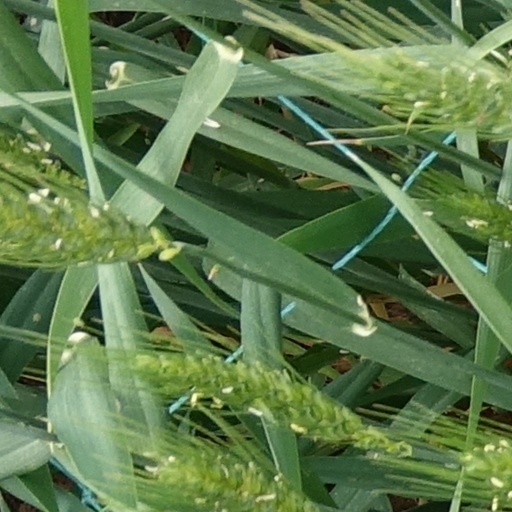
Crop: wheat